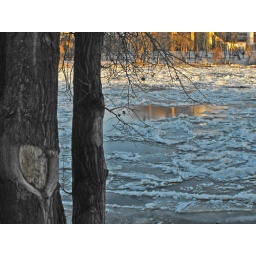
red river ice in evening sun